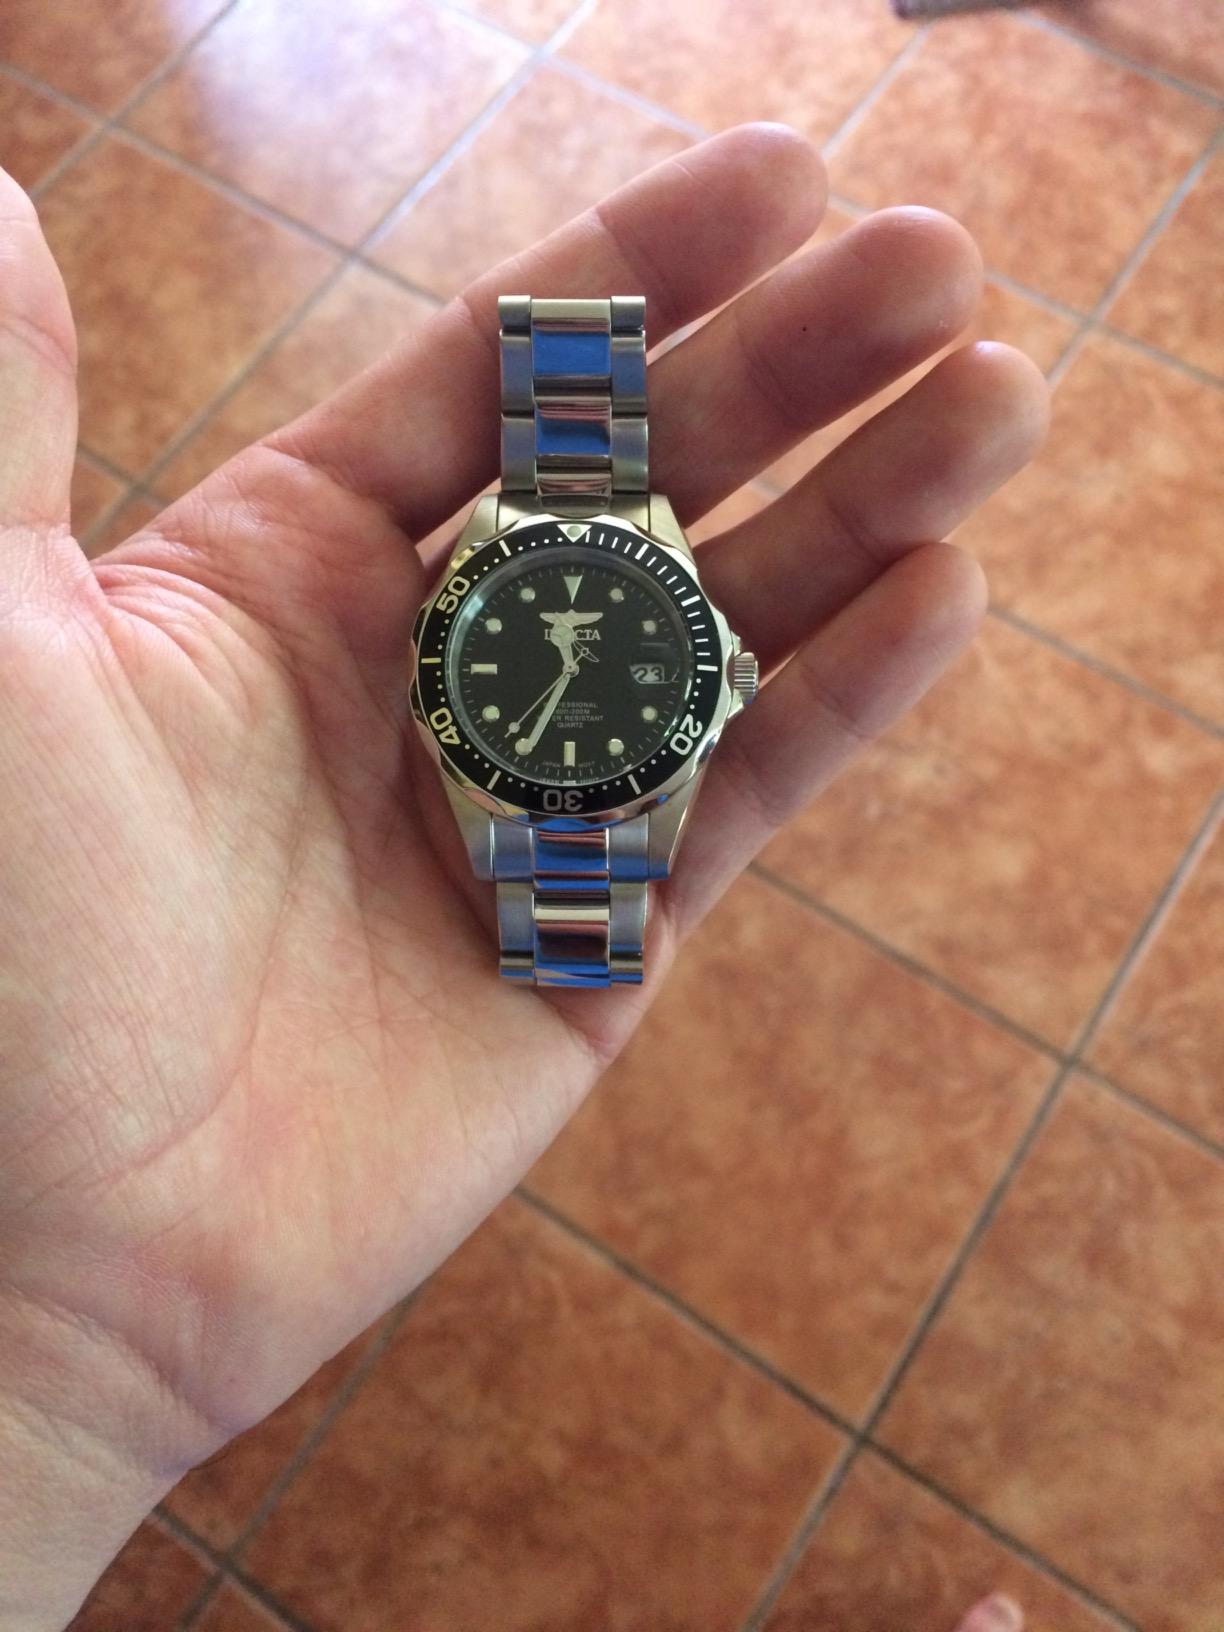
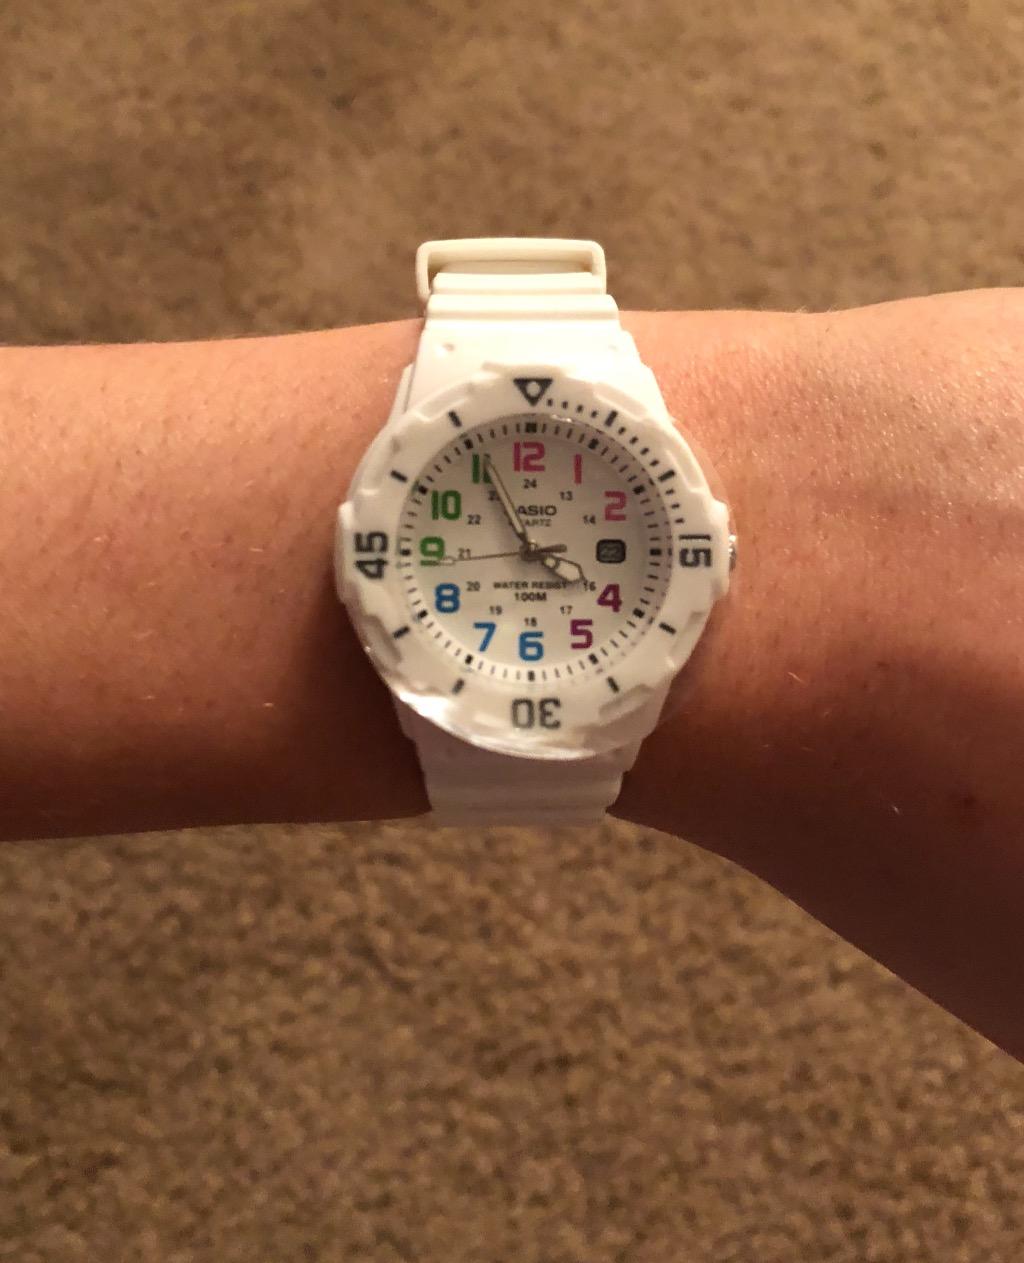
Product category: accessories_watch
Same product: no